Holmblad House

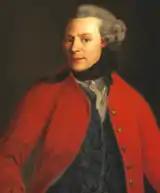
Jacob Holmblad

Jacob Holmblad was born in 1736 in Sweden, the son of Lars Holm (1697–1767) who was farrier at Tjolöholm Castle. He completed an apprenticeship as dyer and emigrated to Denmark in about 1766. He was soon employed at the Royal Textile Manufactury in Rigensgade where he introduced new production methods at the Garrison Hospital. He used "Rubia" plants to produce the red dye for the Royal Life Guards' gala uniforms. In 1775 he obtained a royal license to set up his own dye factory. It was built in Sølvgade in Sølvgade, around the corner from where he had until then worked.